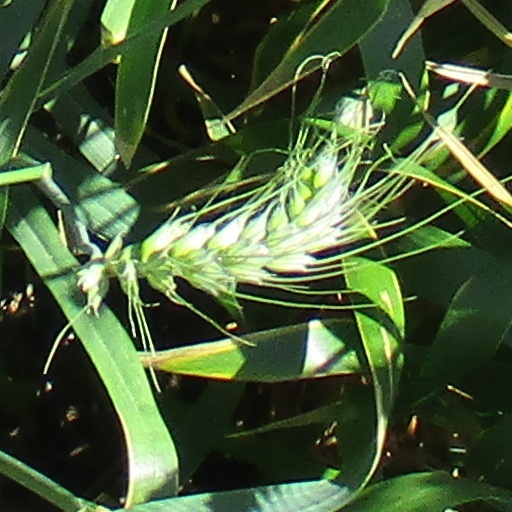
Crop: wheat